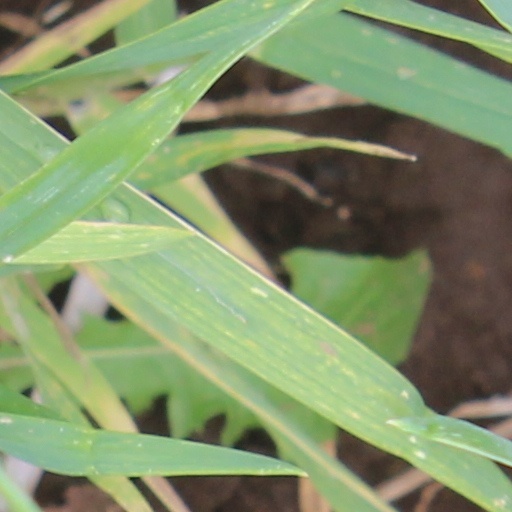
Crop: wheat